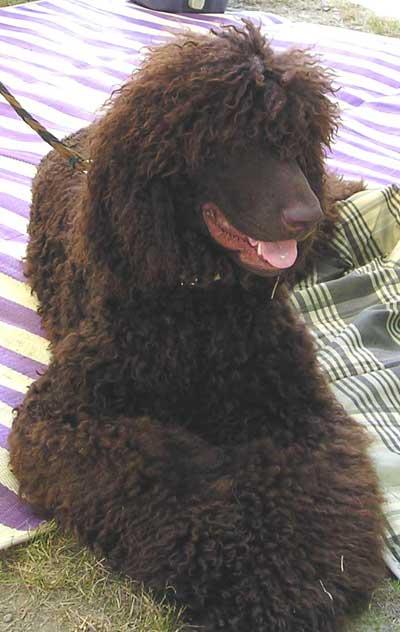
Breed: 219-n000066-Irish_water_spaniel